Vijaya Kuweni

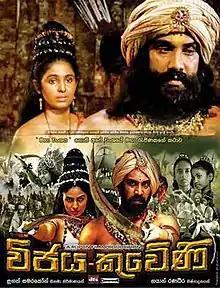

Vijaya Kuweni is a 2012 Sri Lankan Sinhala epic biographical history film directed by Sugath Samarakoon and produced by Gayan Ranadheera. It stars Dulani Anuradha and Roger Seneviratne in lead roles along with Cletus Mendis and Buddhadasa Vithanarachchi. Music composed by Nadeeka Guruge. It is the 1162nd Sri Lankan film in the Sinhala cinema.